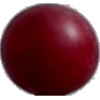
Label: Cherry Wax Red 1